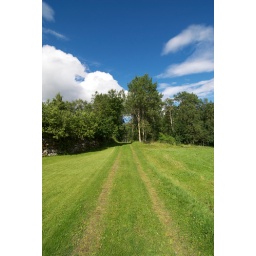
Only driven by farm vehicles, this is the road through the woods and to the sea. All green and natural.